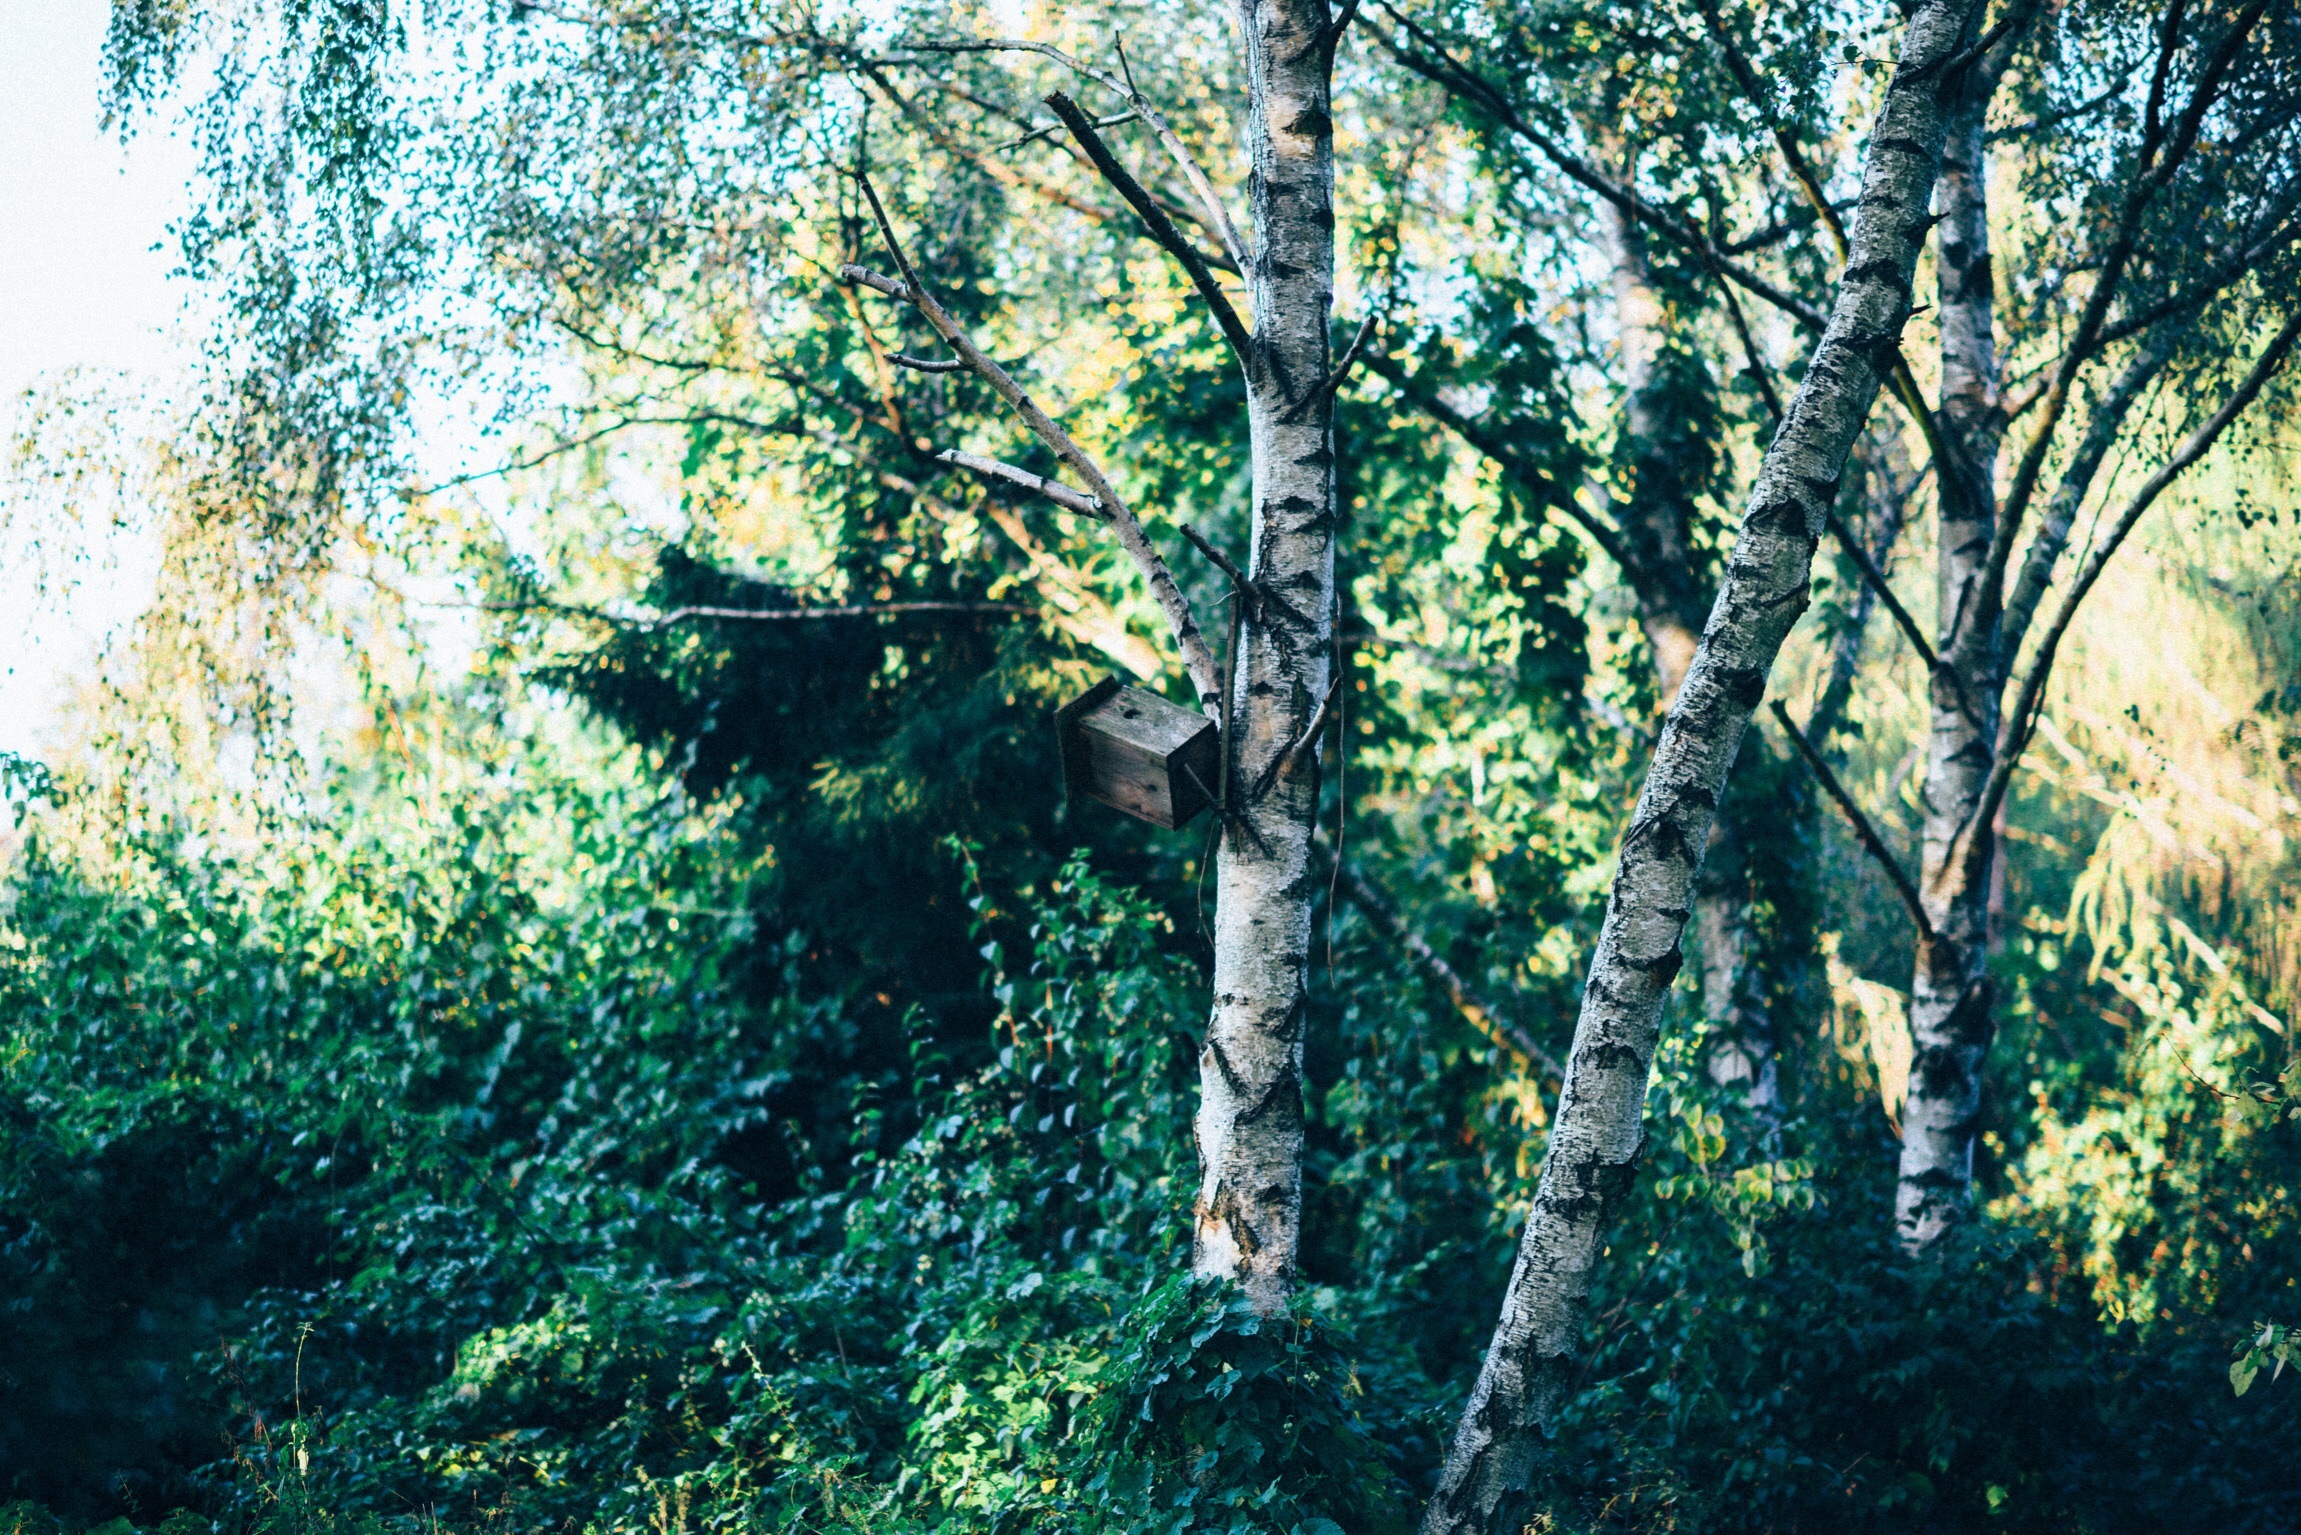
tree, nature, forest, outdoor, branch, plant, sunlight, leaf, flower, green, jungle, birch, autumn, rainforest, deciduous, woodland, habitat, birdhouse, ecosystem, flowering plant, old growth forest, natural environment, woody plant, land plant